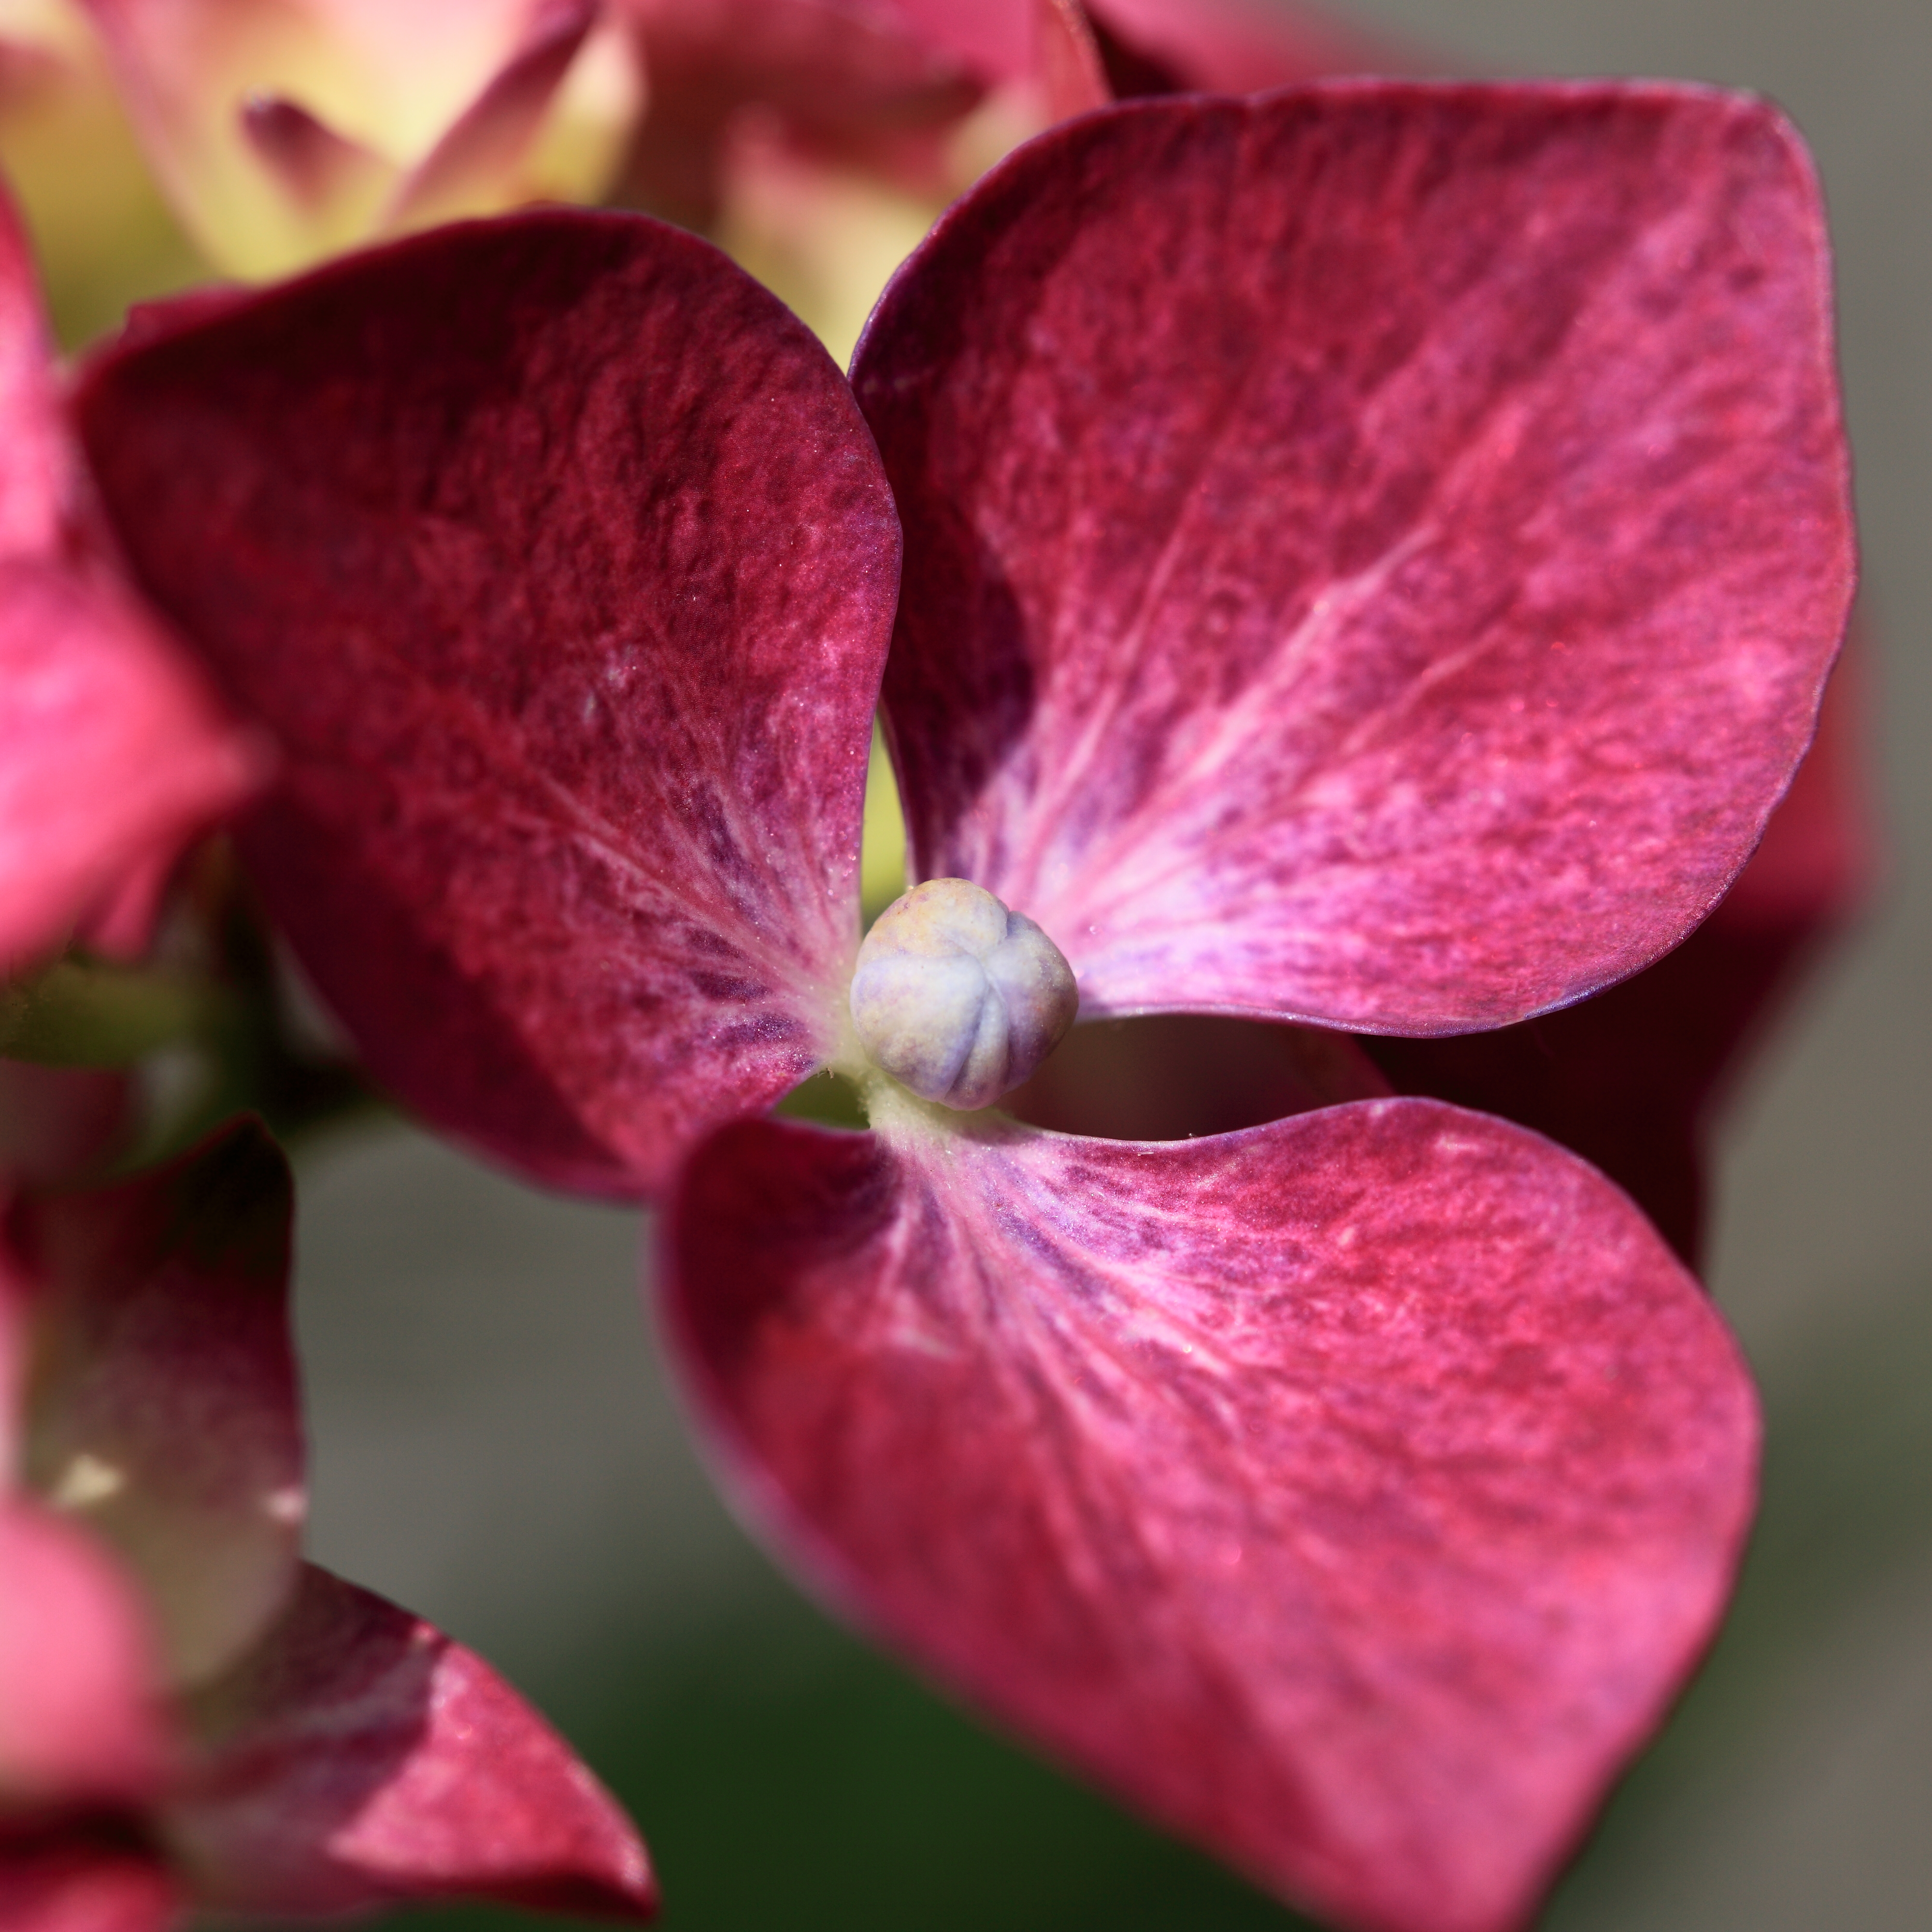
plant, leaf, flower, petal, high, red, pink, flora, hydrangea, close up, human body, eye, 5d, hires, organ, markii, viola, hi, res, resolution, macro photography, flowering plant, land plant, moth orchid, violet family